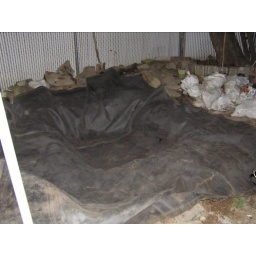
We dragged the old rubber roof from the kitchen over the pond hole.